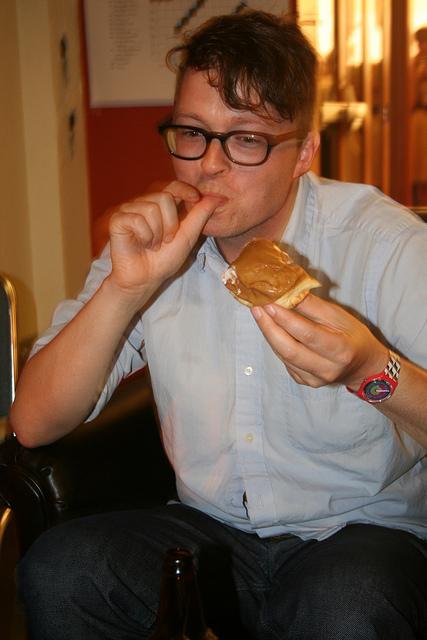
A person licks his thumb while holding a piece of food.